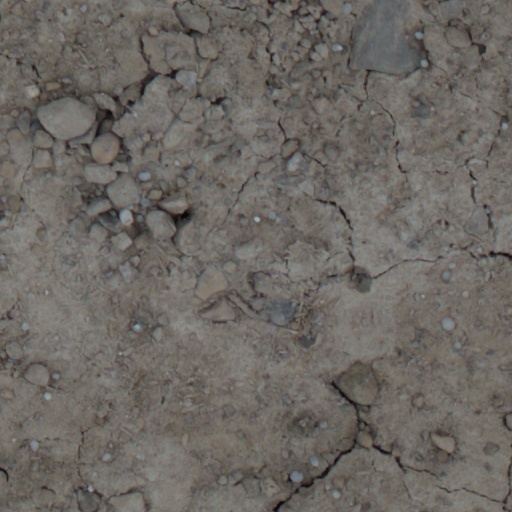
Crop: wheat